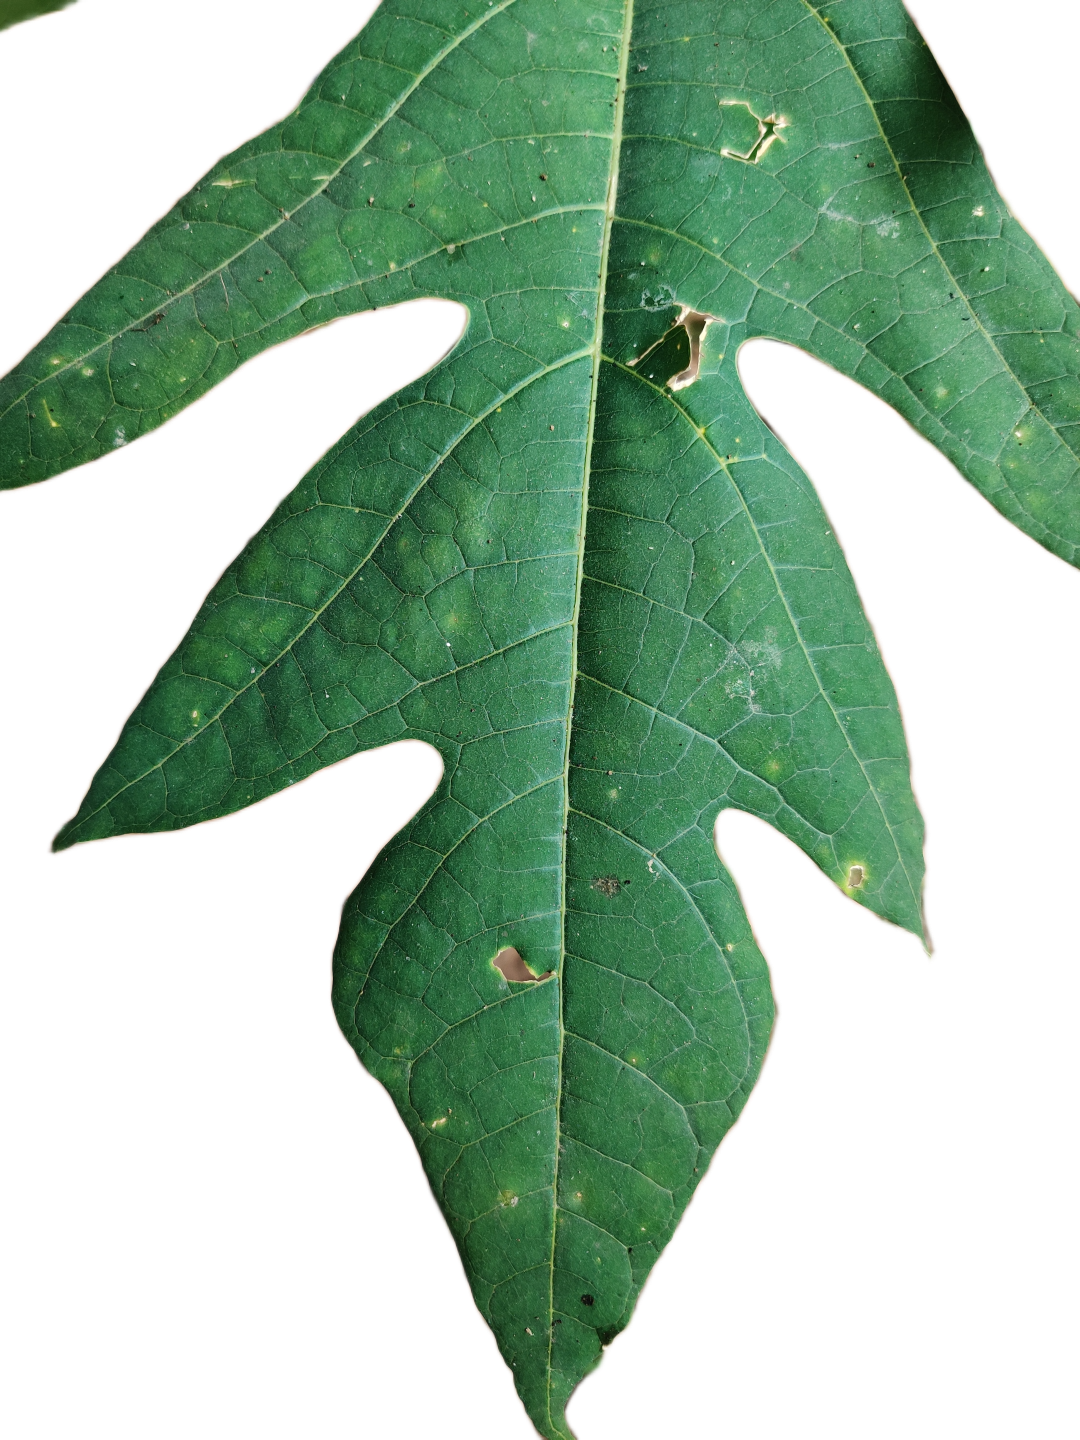
Crop: Papaya
Label: Carica_Insect_Hole